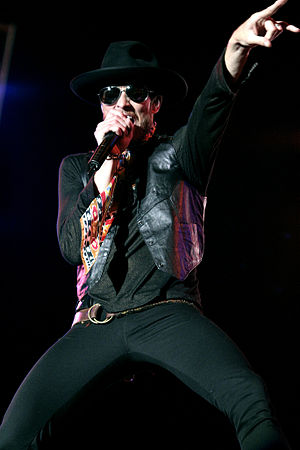
Scott Weiland
Scott Weiland
Scott Weiland var tidligere forsanger i bandet Stone Temple Pilots, og ligeledes tidligere forsanger i Velvet Revolver, hvor de tidligere medlemmer af Guns N' Roses, Slash, Duff McKagan og Matt Sorum også spiller. Efterlod sig børnene Noah Mercer Weiland og Lucy Olivia Weiland.